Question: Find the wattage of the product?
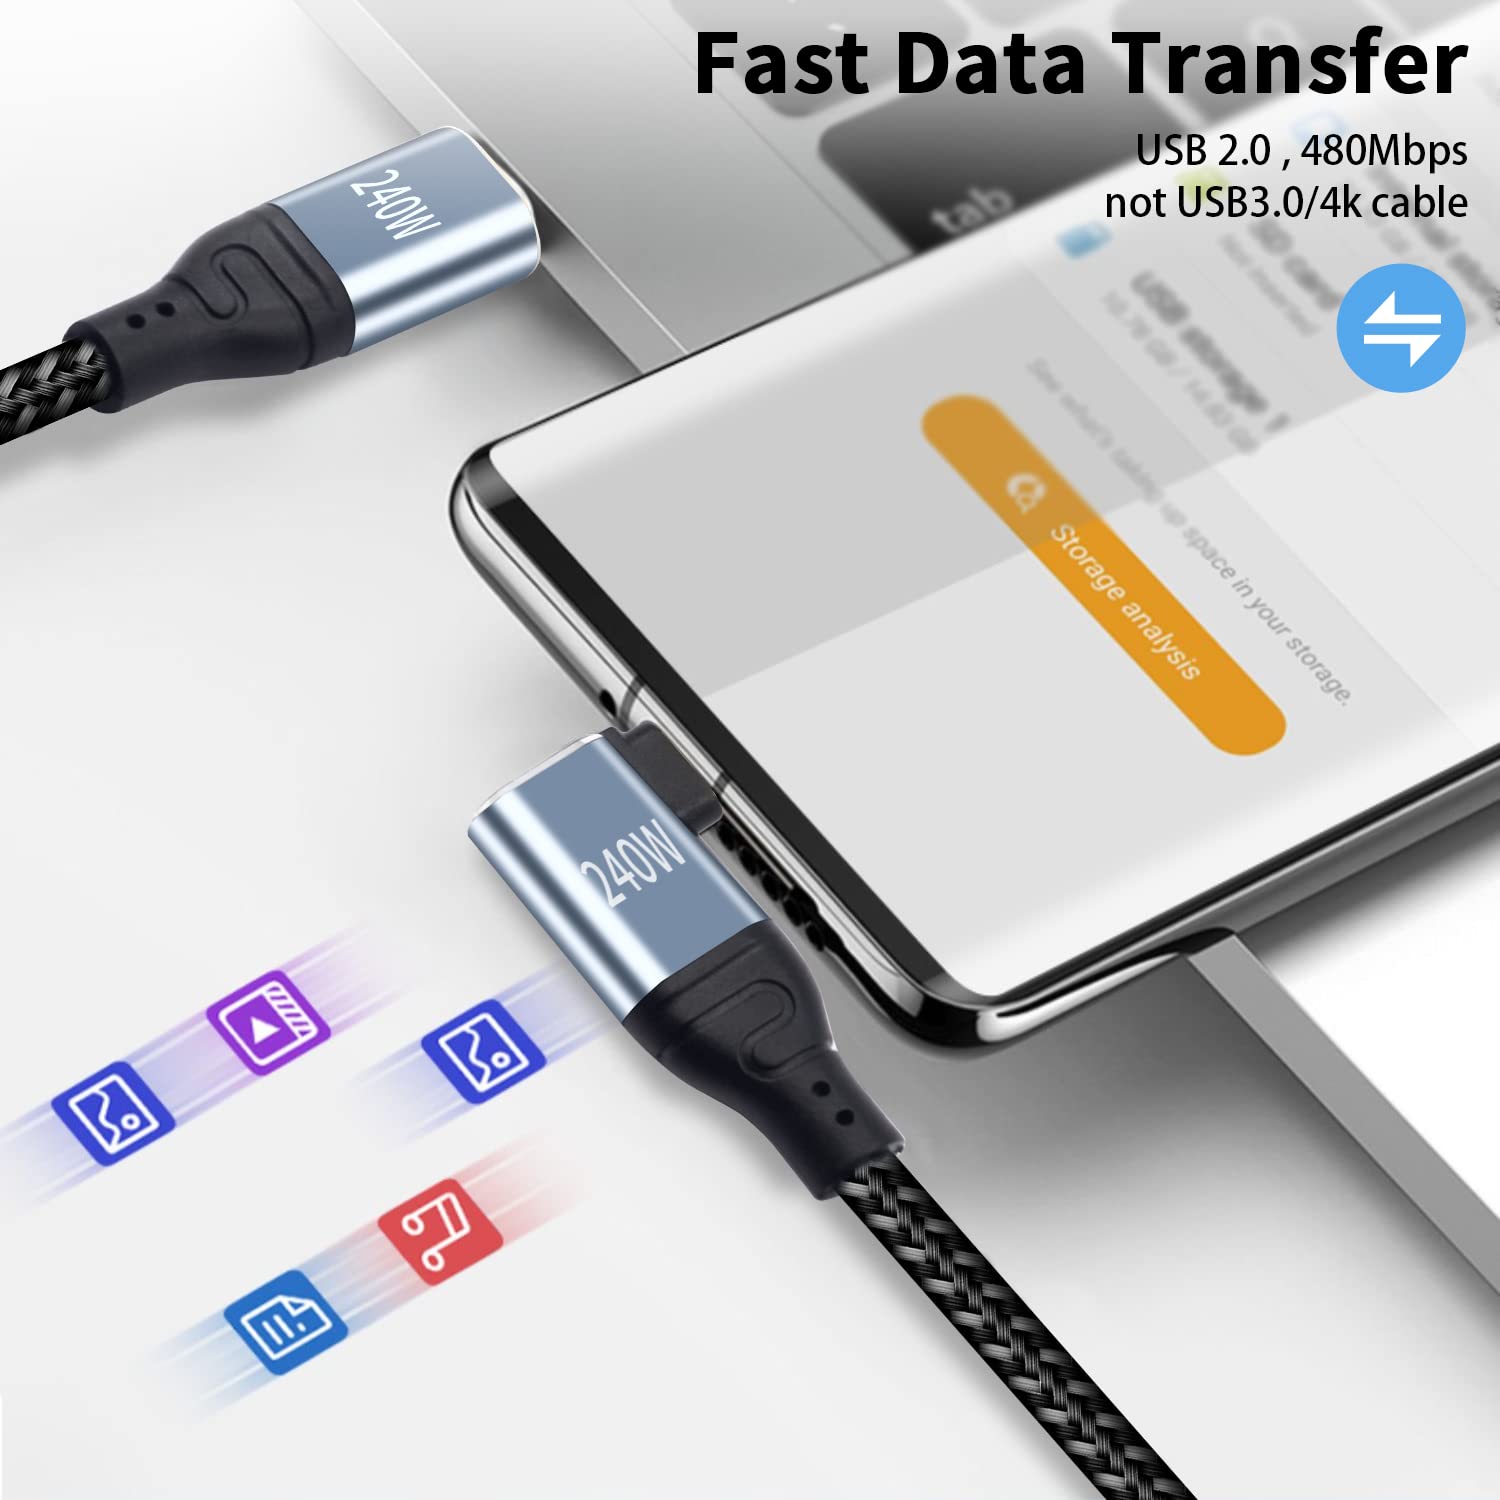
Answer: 240.0 watt